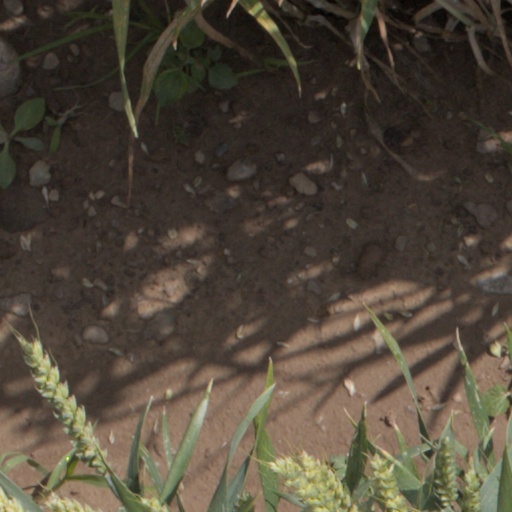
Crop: wheat